Ravi River

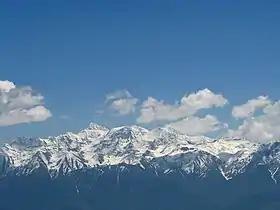
The Pir Panjal Range in Himachal Pradesh, India

The main Ravi River flows through the base of Dalhousie hill, past the Chamba town. It is at an elevation of (where a long wooden bridge existed to cross the Ravi River). It flows into the south-west, near Dalhousie, and then cuts a gorge in the Dhauladhar Range, before entering the Punjab plain near Madhopur and Pathankot. It then flows along the Indo–Pak border for before entering Pakistan and joining the Chenab River. The total length of the river is about .